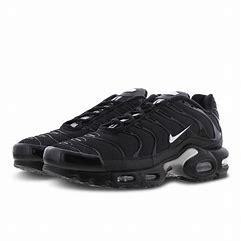
Brand: Nike
Model: Tuned 1 Essential